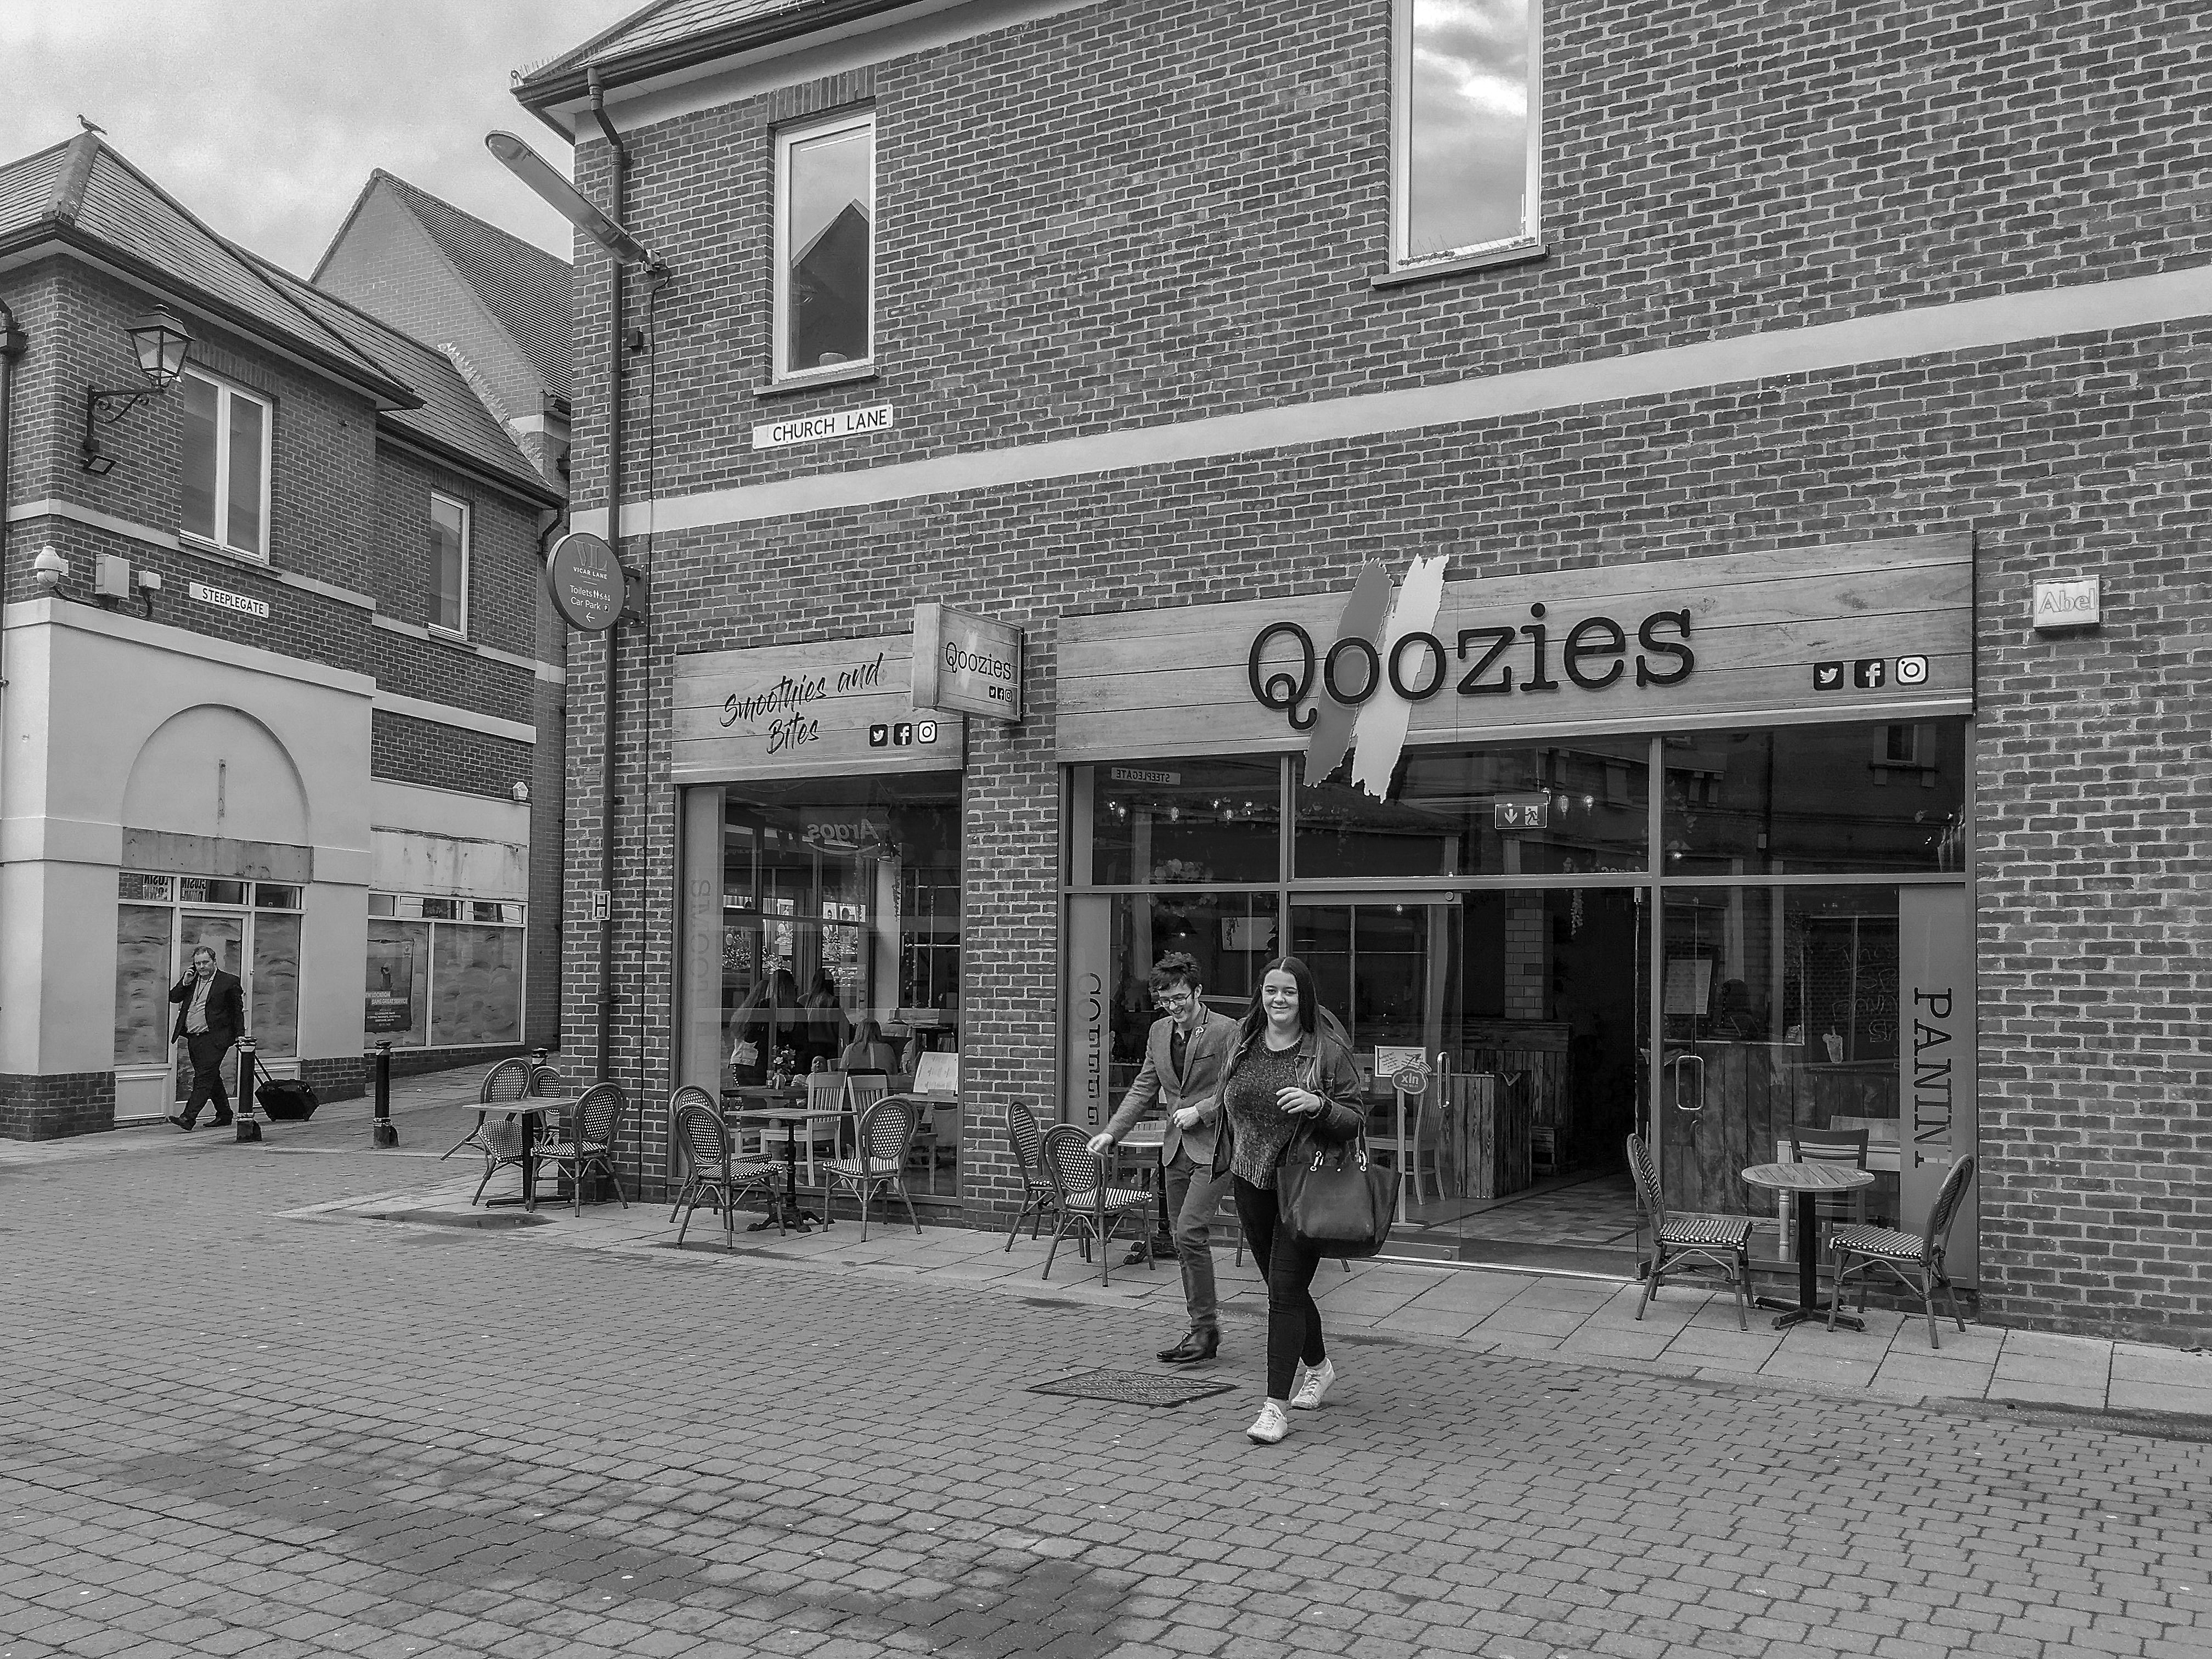
chesterfield, derbyshire, uk, town, building, street, monochrome, black and white, neighbourhood, architecture, photography, pedestrian, city, facade, mixed use, house, road, style